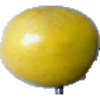
Label: Maracuja 1